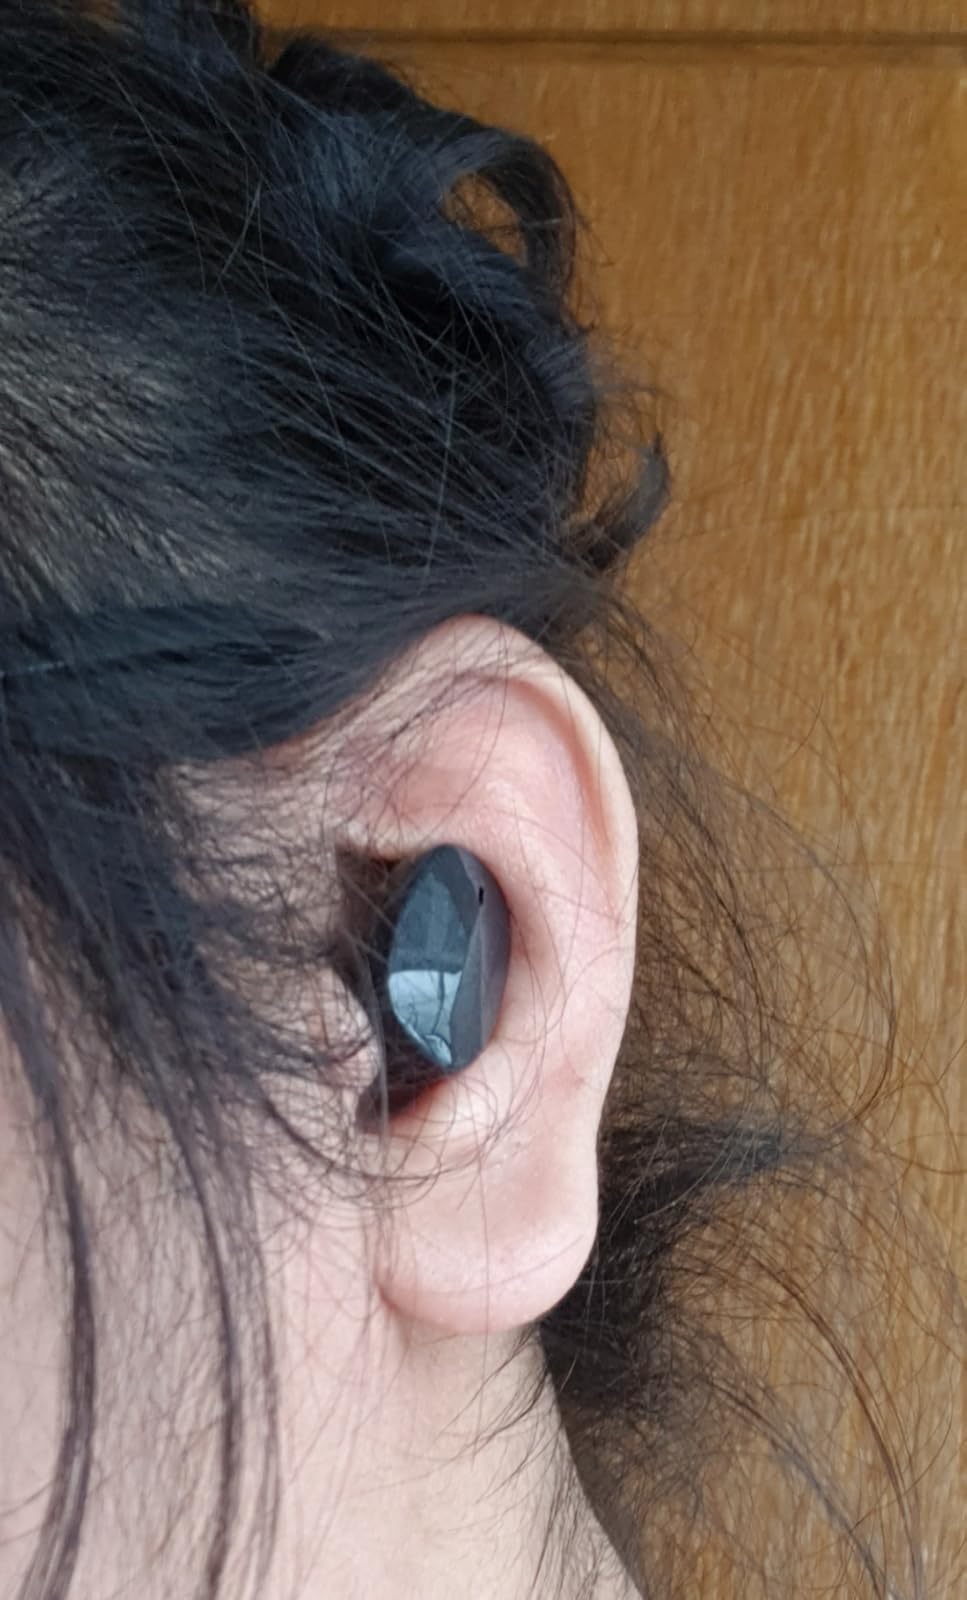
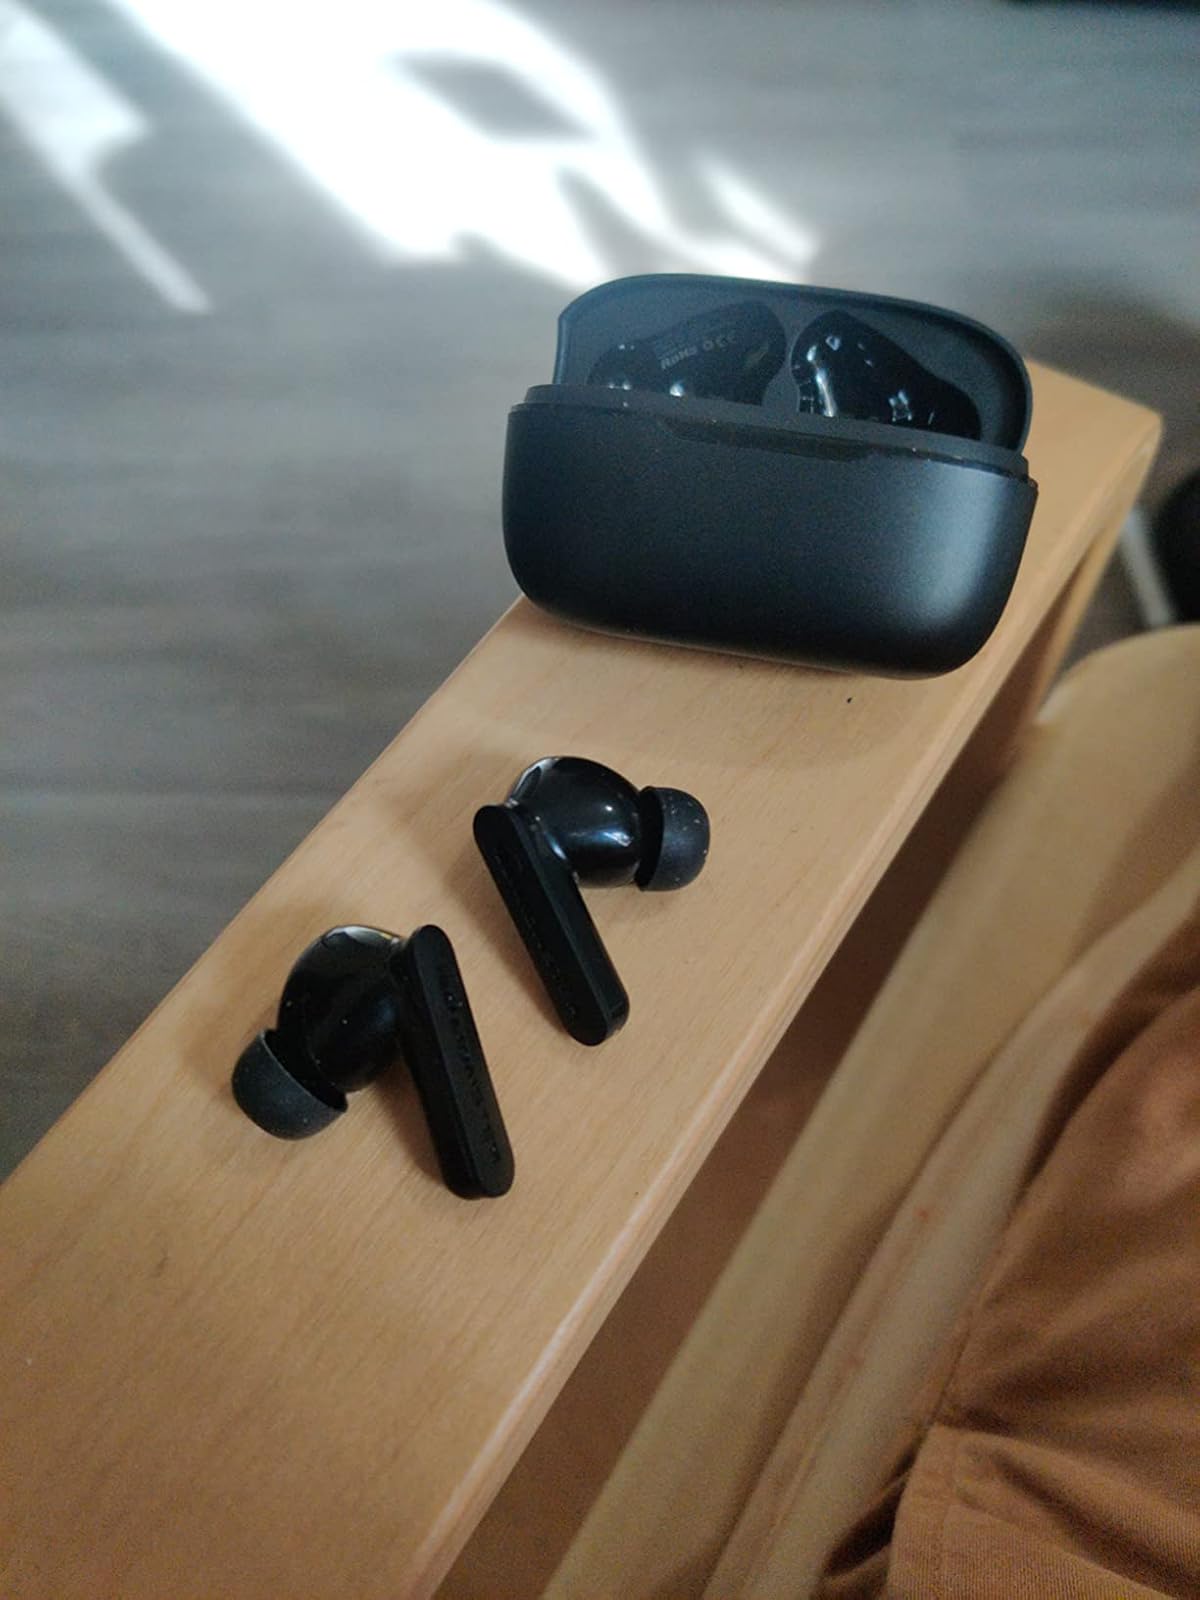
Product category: earbuds
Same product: no